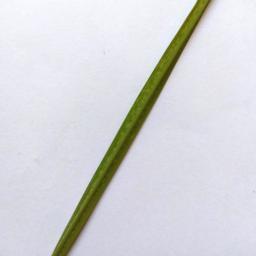
Label: Rice___Healthy